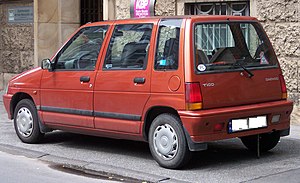
Daewoo Tico
Daewoo Tico
Daewoo Tico, i Latinamerika kaldet Daewoo Fino, var en femdørs mikrobil fra den sydkoreanske bilfabrikant GM Daewoo.